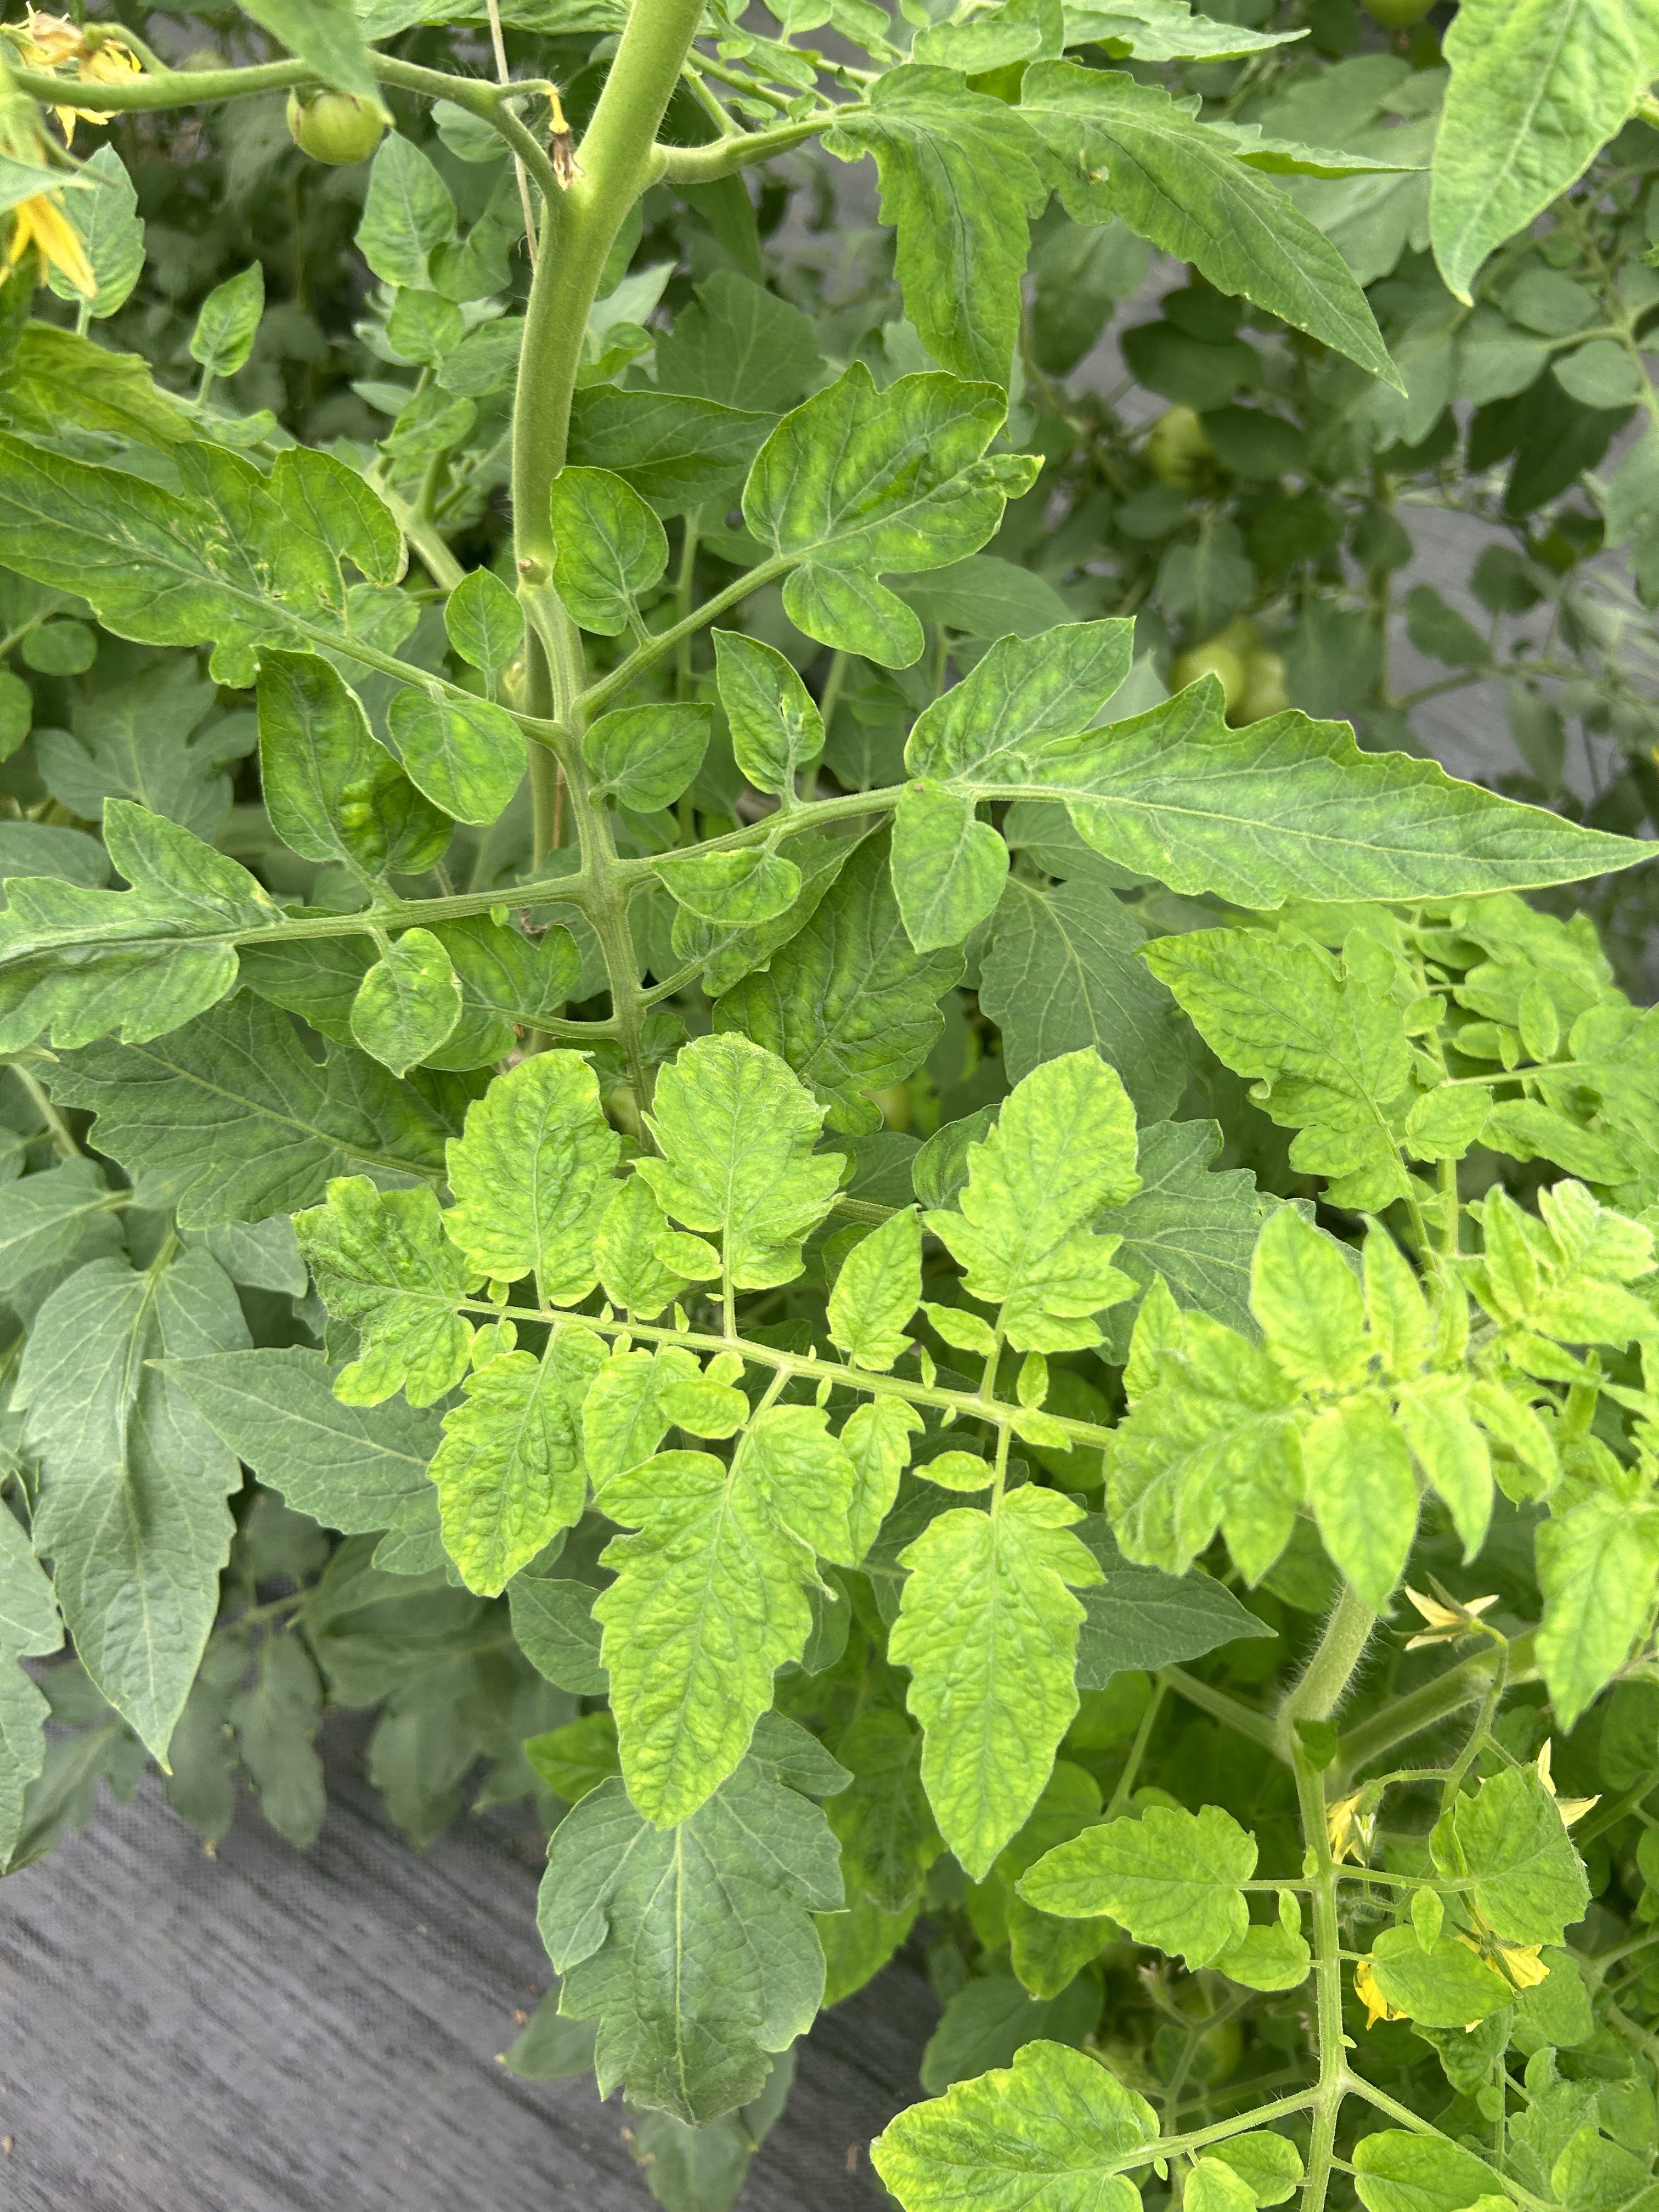
Disease: Viral